Coal scuttle

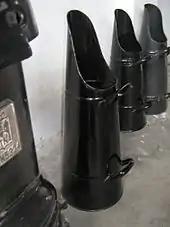
Assorted coal scuttles

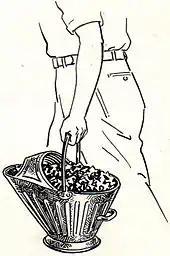
Drawing of a coal scuttle

A coal scuttle, sometimes spelled "coalscuttle" and also called a "hod", "coal bucket", or "coal pail", is a bucket-like container for holding a small, intermediate supply of coal convenient to an indoor coal-fired stove or heater.